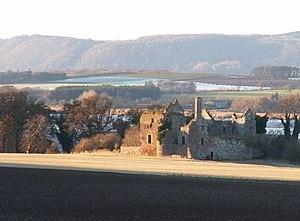
Cette liste recense les principaux châteaux du council area de Fife en Écosse.
Le château de Ballinbreich est un château en ruine situé dans le Fife, en Écosse. Haut de trois étages et bâti suivant un plan en L, il a été construit au XIIIᵉ siècle par le clan Leslie. Il surplombe l'estuaire du Tay.